Les Bains Des Docks

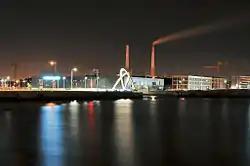
View of the building at night from across the water.

Les Bains Des Docks (The Bath by the docks) is an Aquatic Center in the city of Le Havre, France. It was designed by award winning architectural firm Ateliers Jean Nouvel as part of an effort by Le Havre to revitalize its docks and warehouse district.